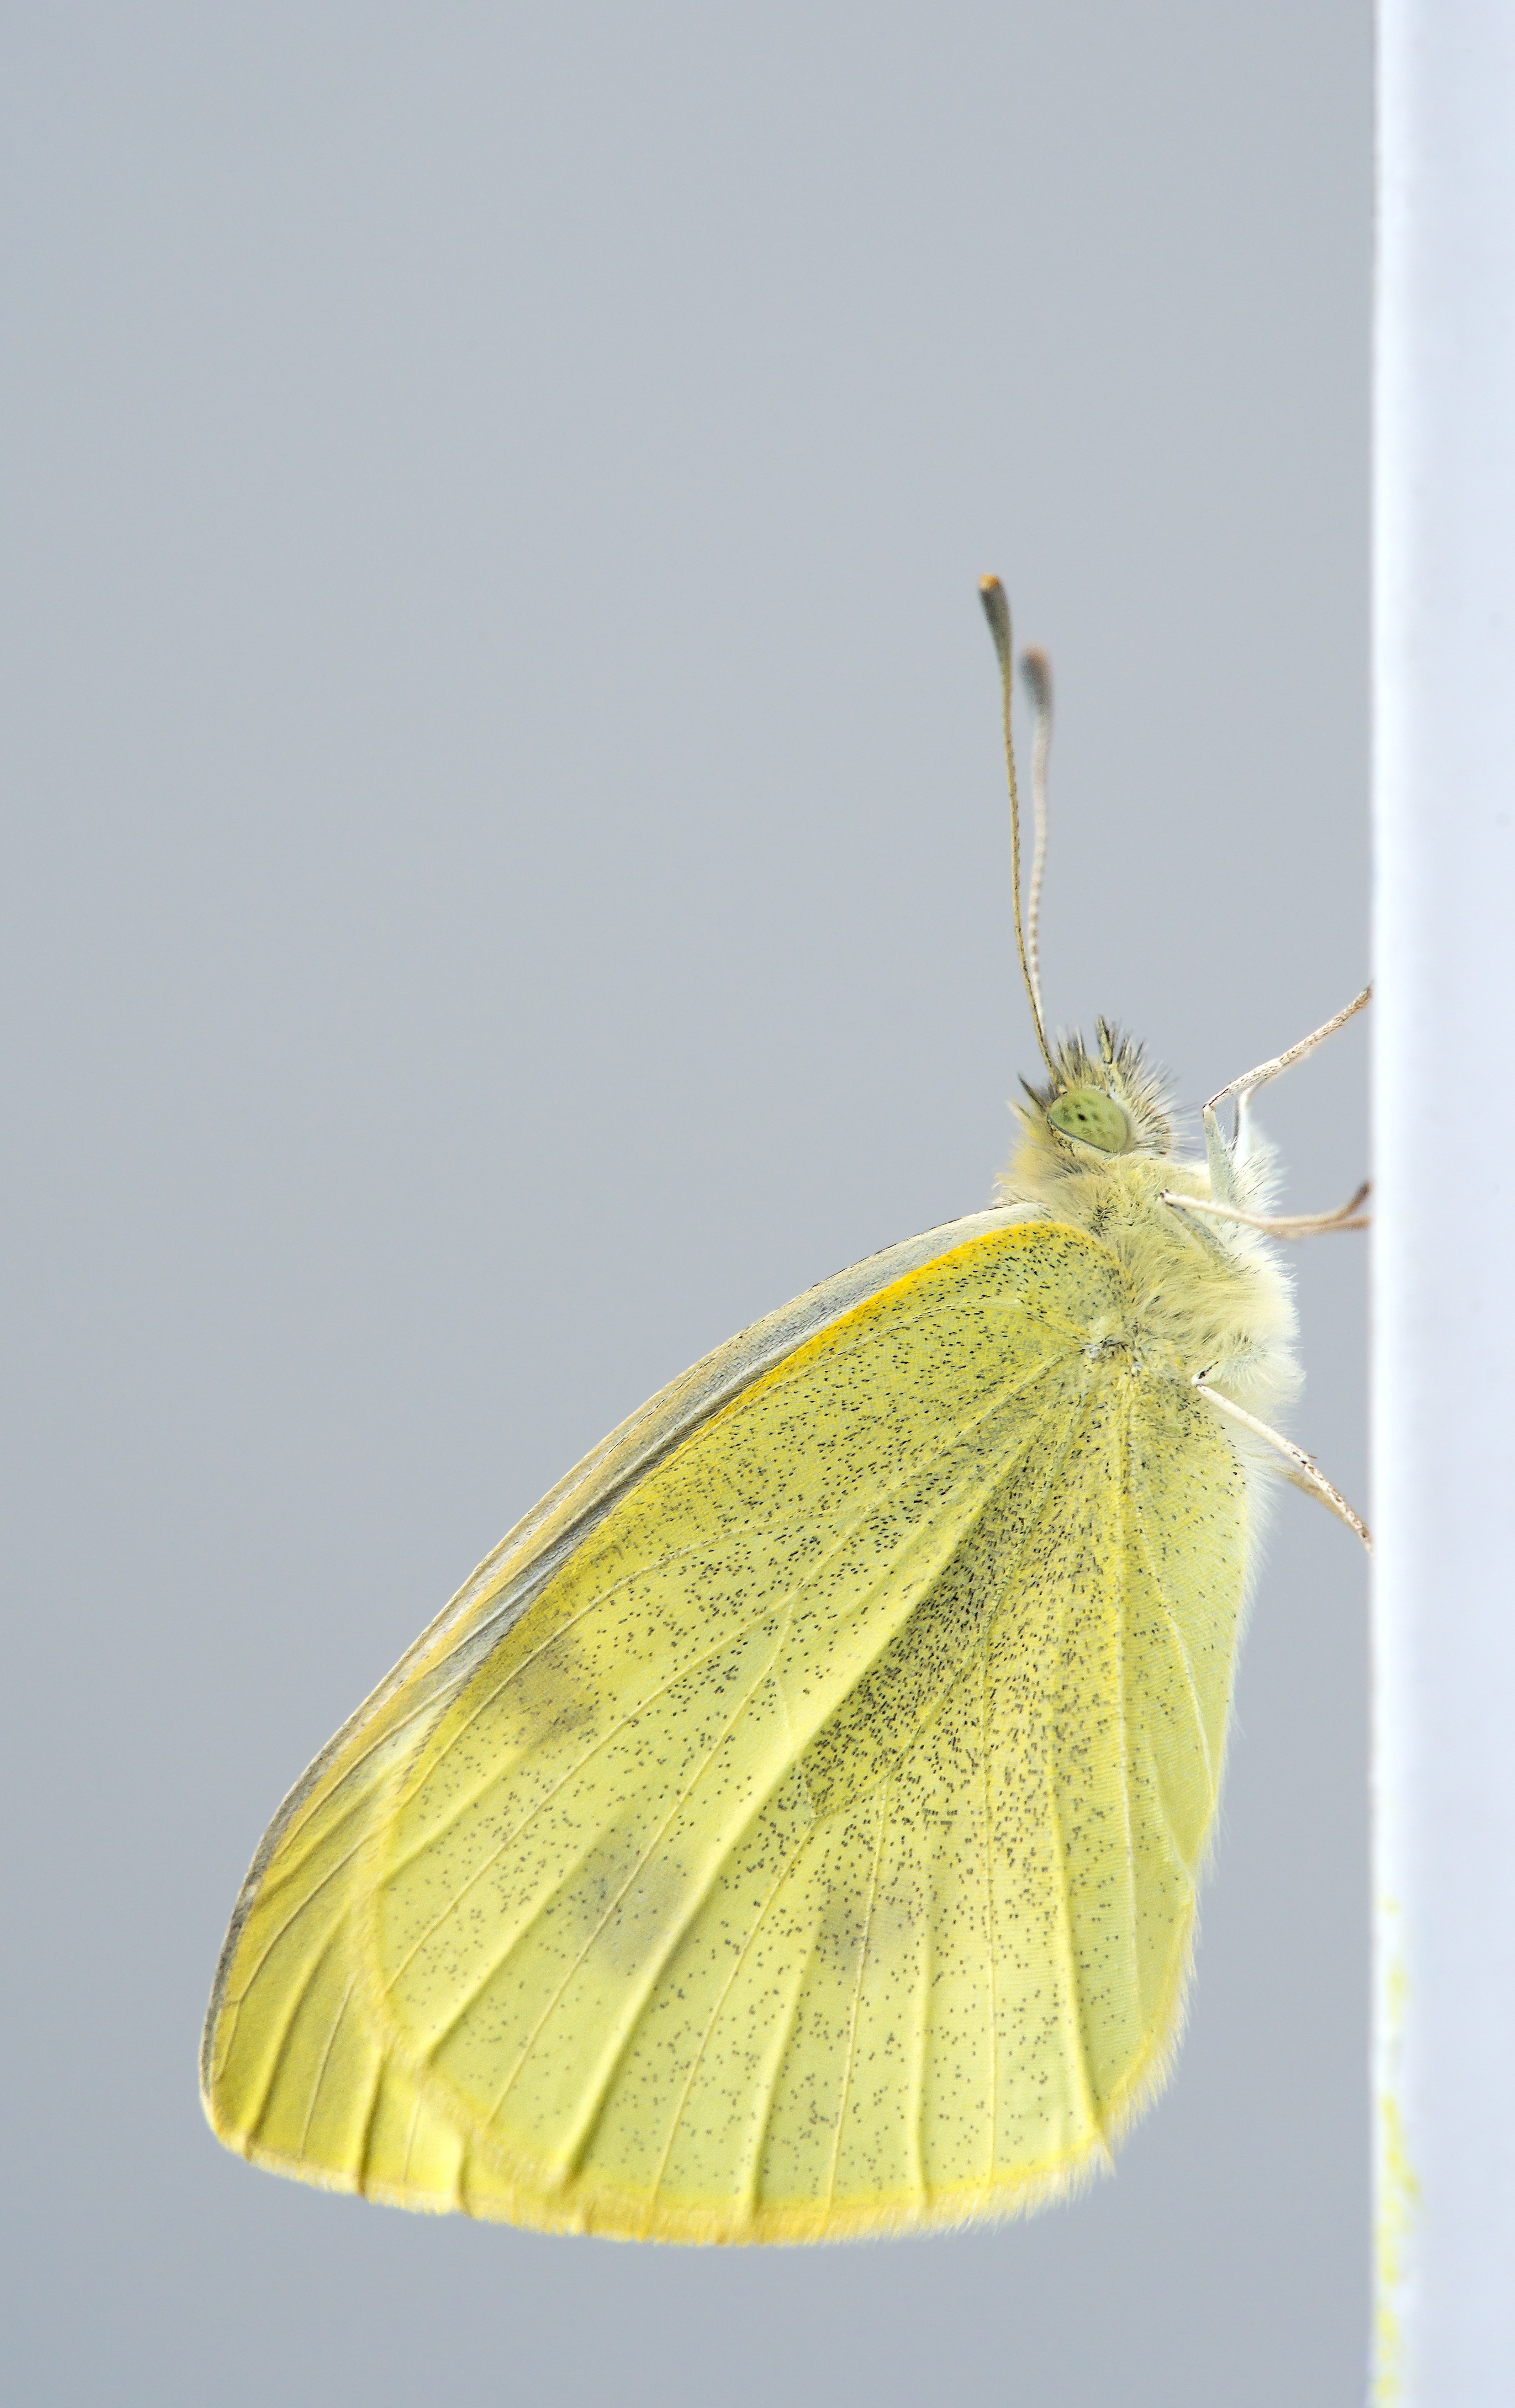
nature, wing, leaf, petal, green, insect, macro, moth, butterfly, yellow, close, fauna, invertebrate, close up, butterflies, tender, pieridae, macro photography, arthropod, pollinator, small cabbage white ling, moths and butterflies, lycaenid, net winged insects, colias, pieres rapae